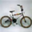
Label: bicycle